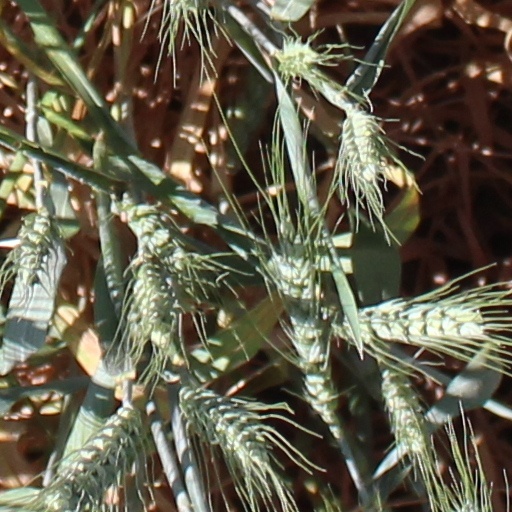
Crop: wheat